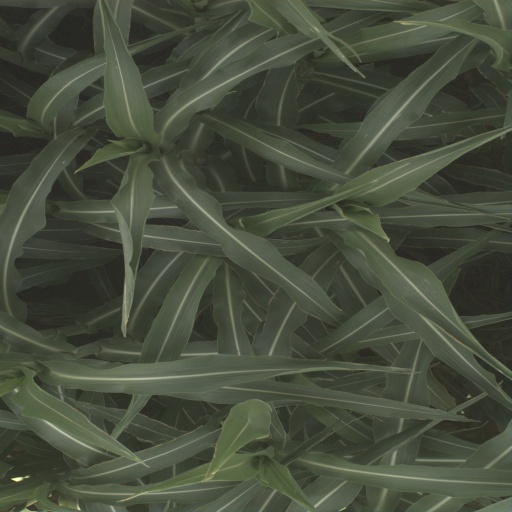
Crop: sorghum